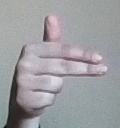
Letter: ghain